Barrio Azteca Historic District

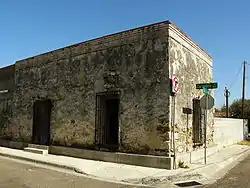
Spanish Colonial House on Zaragoza Street

El Azteca is one of the oldest and most intact residential neighborhoods in Laredo, Texas, with buildings dating from the 1870s representing nearly every major architectural type and style that has appeared on the border since that time.